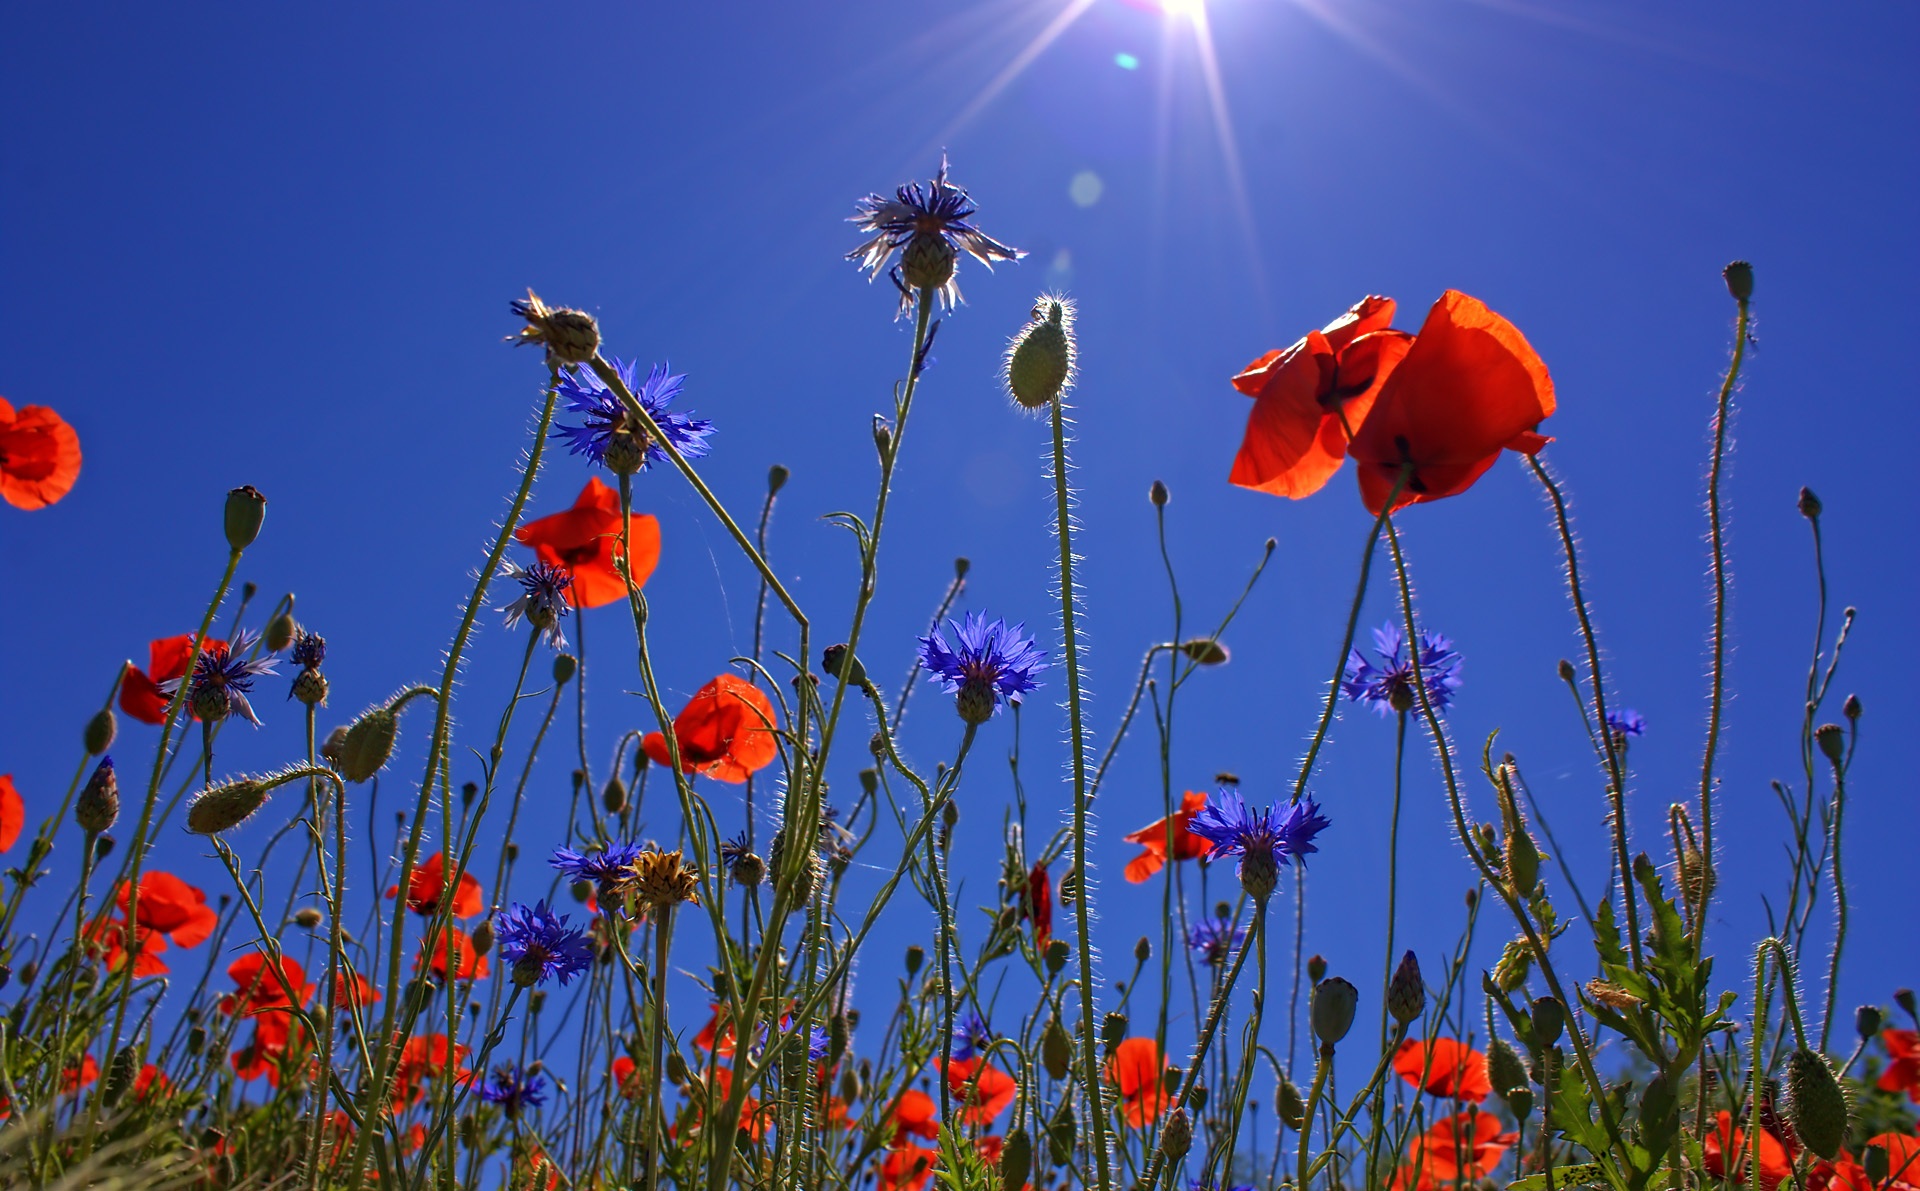
landscape, nature, blossom, light, plant, sky, sunshine, sun, field, meadow, prairie, flower, petal, bloom, summer, spring, red, blue, garden, close, flora, wildflower, flowers, klatschmohn, poppy flower, red poppy, clouds, cornfield, cereals, poppy, mood, faded, coquelicot, macro photography, blossomed, summer meadow, flowering plant, mohngewaechs, light on, field of poppies, grass family, land plant, poppy family